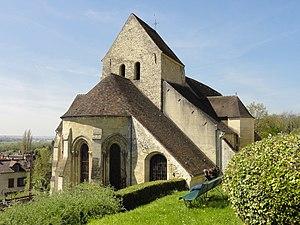
Église Saint-Pierre-aux-Liens de Vaux-sur-Seine - voir titre.
L'église Saint-Pierre-ès-Liens est une église catholique paroissiale située à Vaux-sur-Seine, dans les Yvelines, en France.